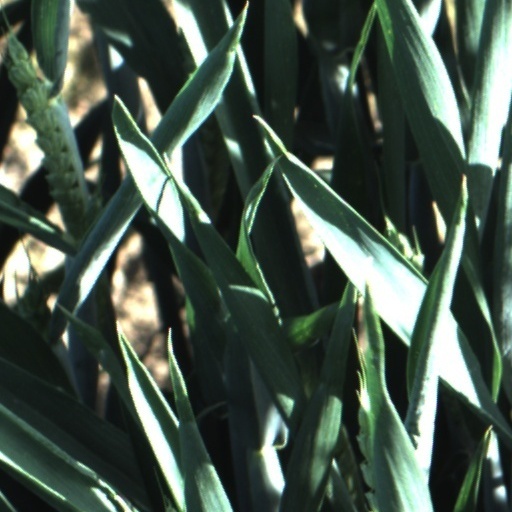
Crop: wheat